John Leak

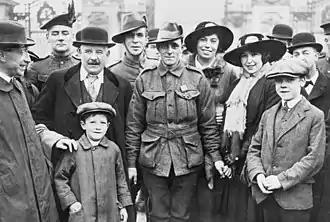
a black and white group photograph of a uniformed Leak with a group of admirers. Leak is holding the hand of a woman standing next to him.

Leak was evacuated to hospital in the United Kingdom on 13 September. On 4November, he was invested with his VC by King George V at Buckingham Palace. While in the UK, he breached military discipline on two occasions. In the first instance, he was charged for entering the Sergeants' Mess and demanding a drink, and disobeying his regimental sergeant major in January 1917. For this he was convicted and underwent fourteen days' detention. On 23 February, he went absent without leave until 2March, and following this conviction was punished with four days' detention and fifteen days' loss of pay.